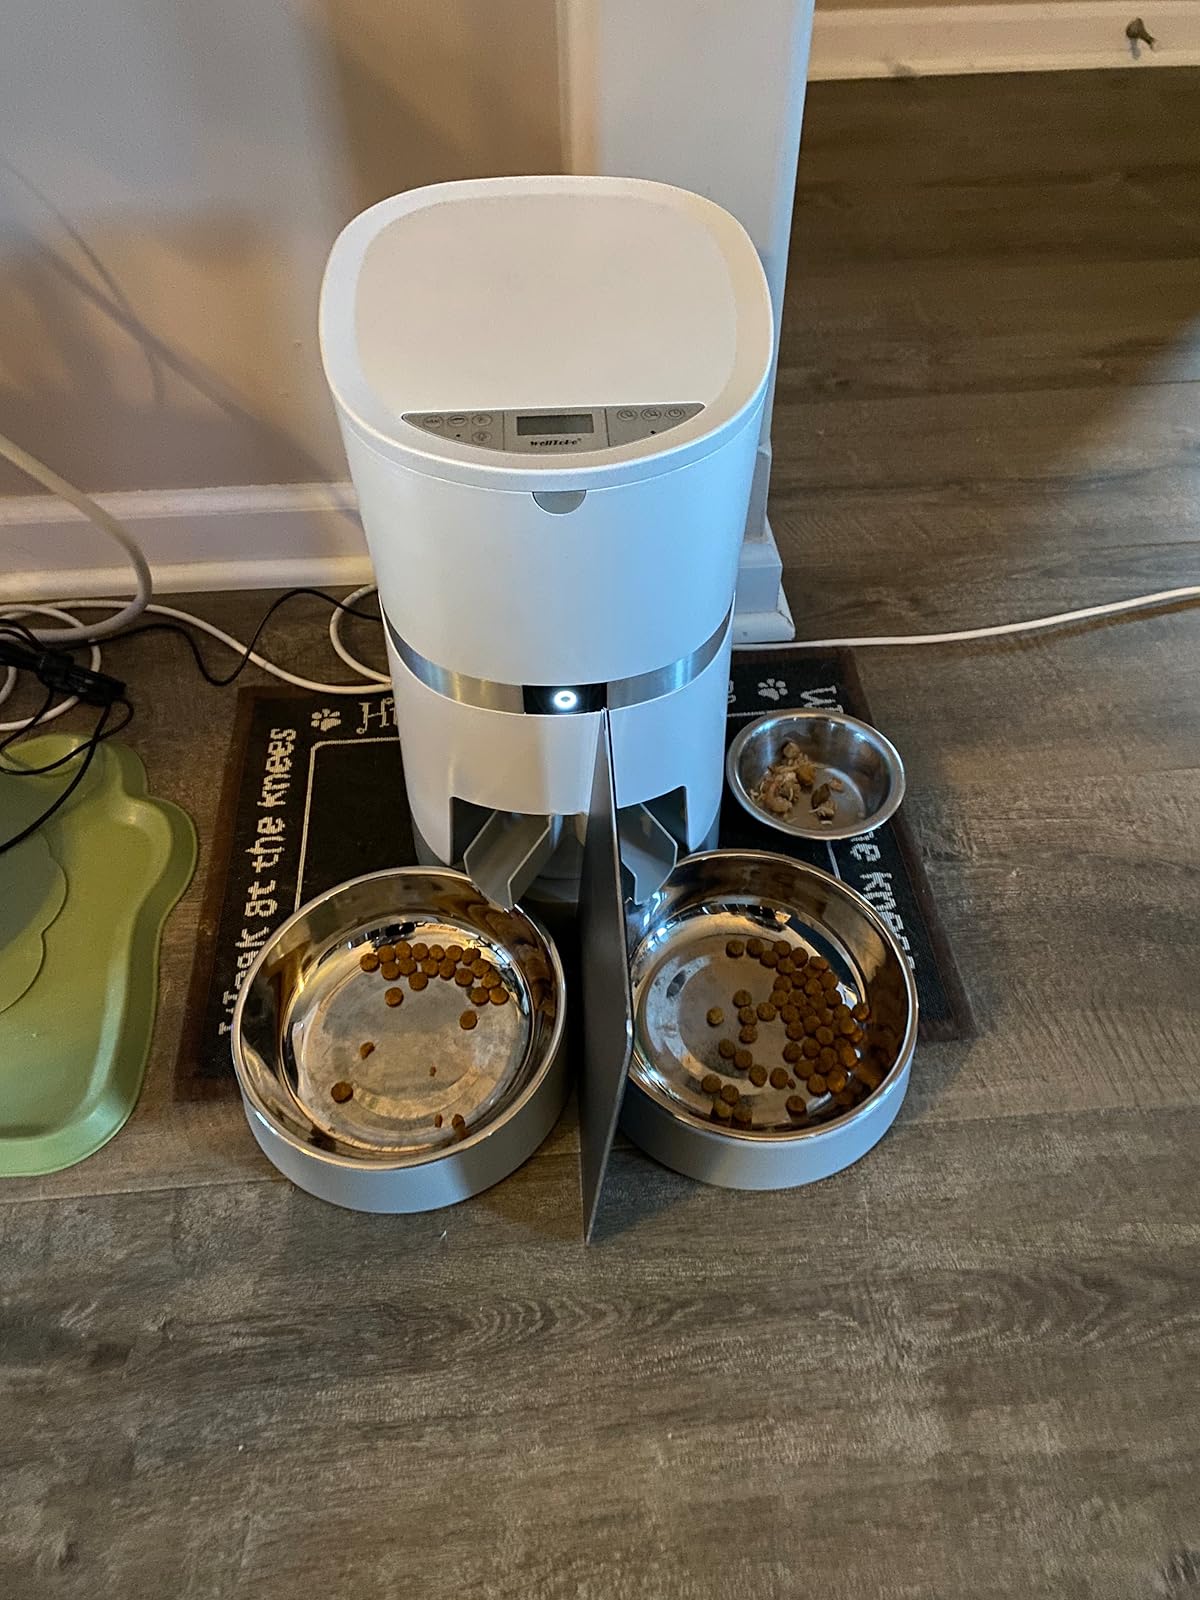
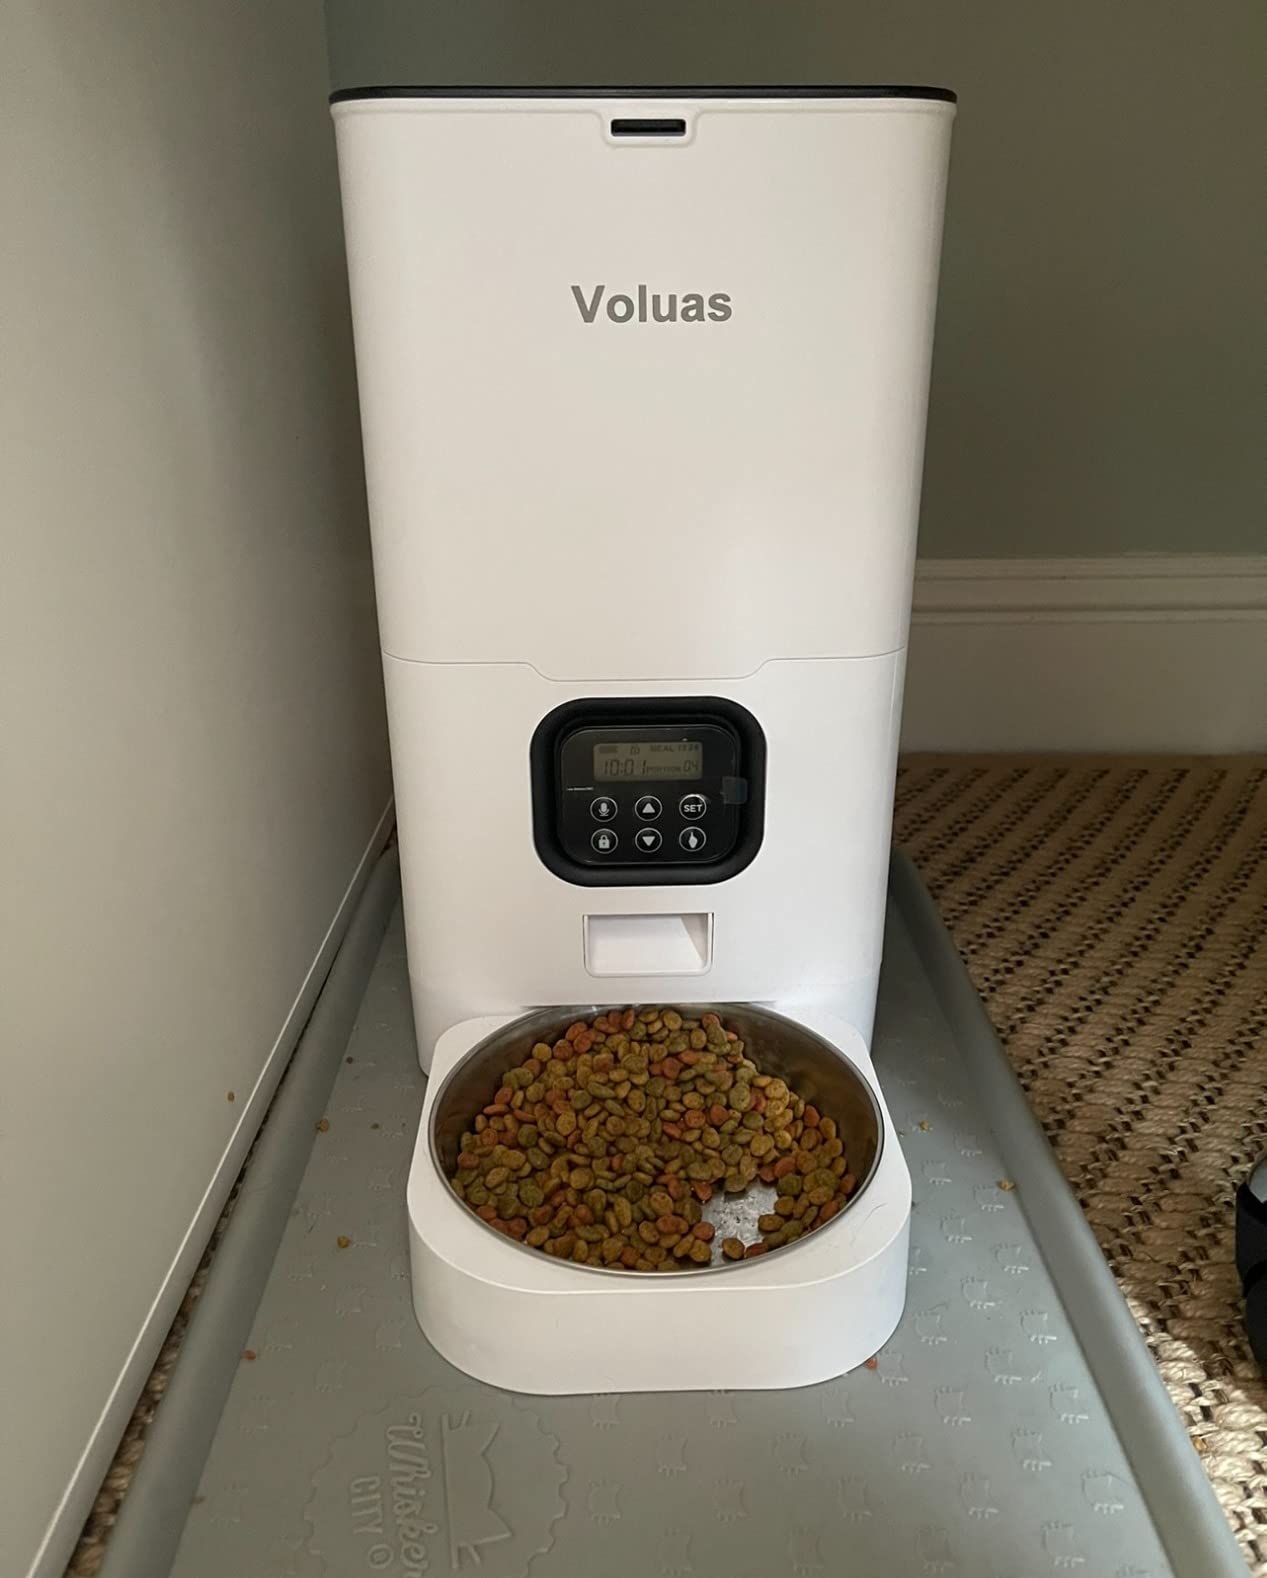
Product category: items_feeder
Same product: no